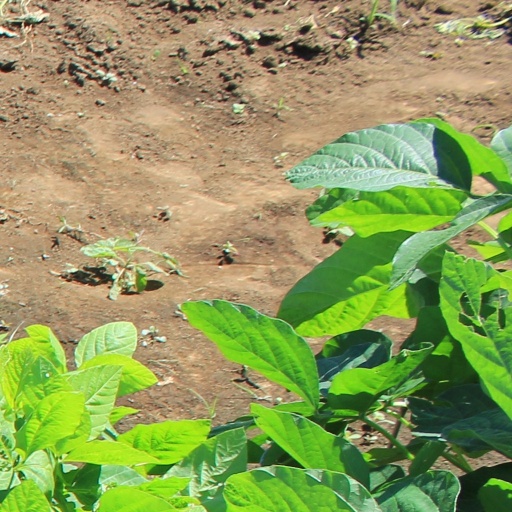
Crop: soybean